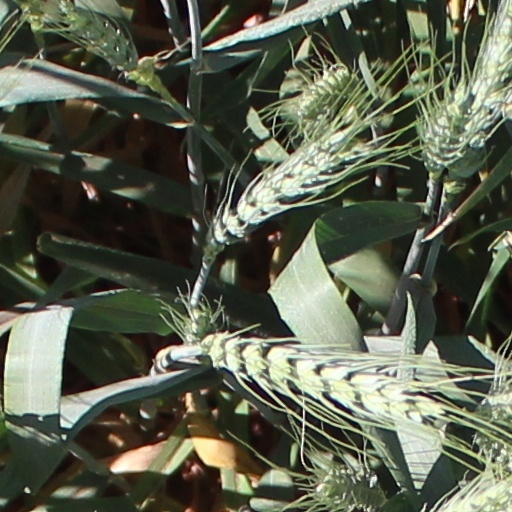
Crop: wheat